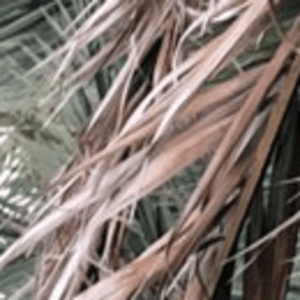
Label: Potassium Deficiency